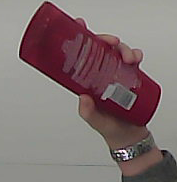
Product: loreal_shampoo